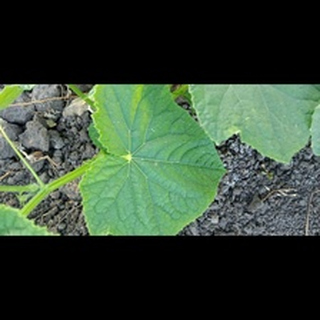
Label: healthy_cucumber